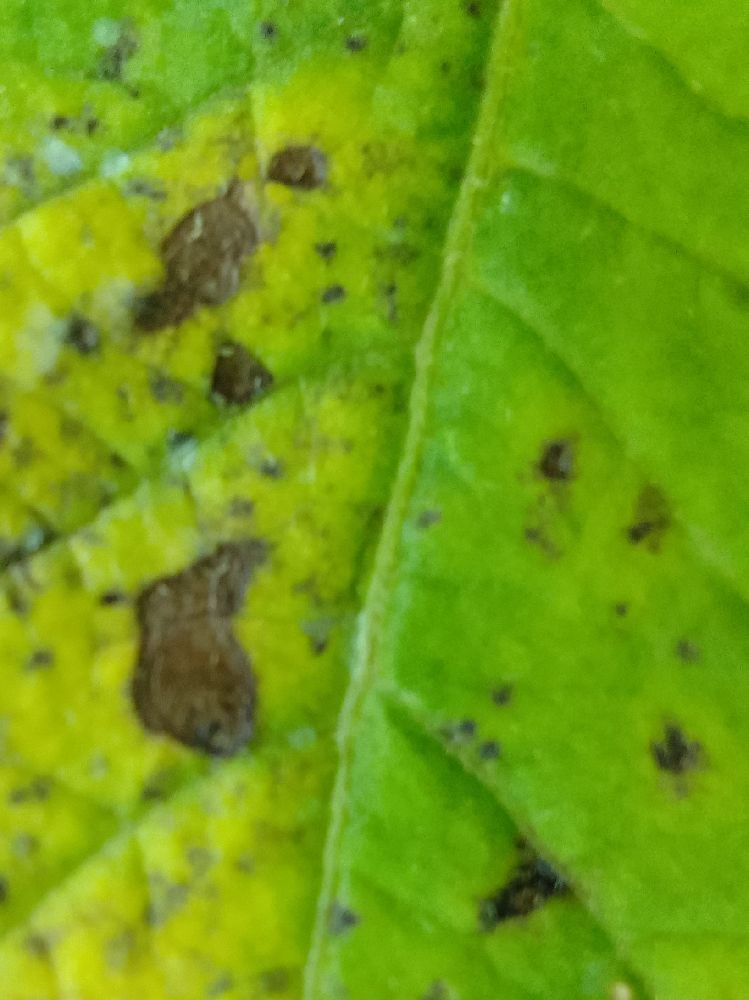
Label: Early blight